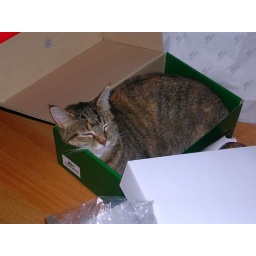
My cat sleeps in the box for my new shoes.